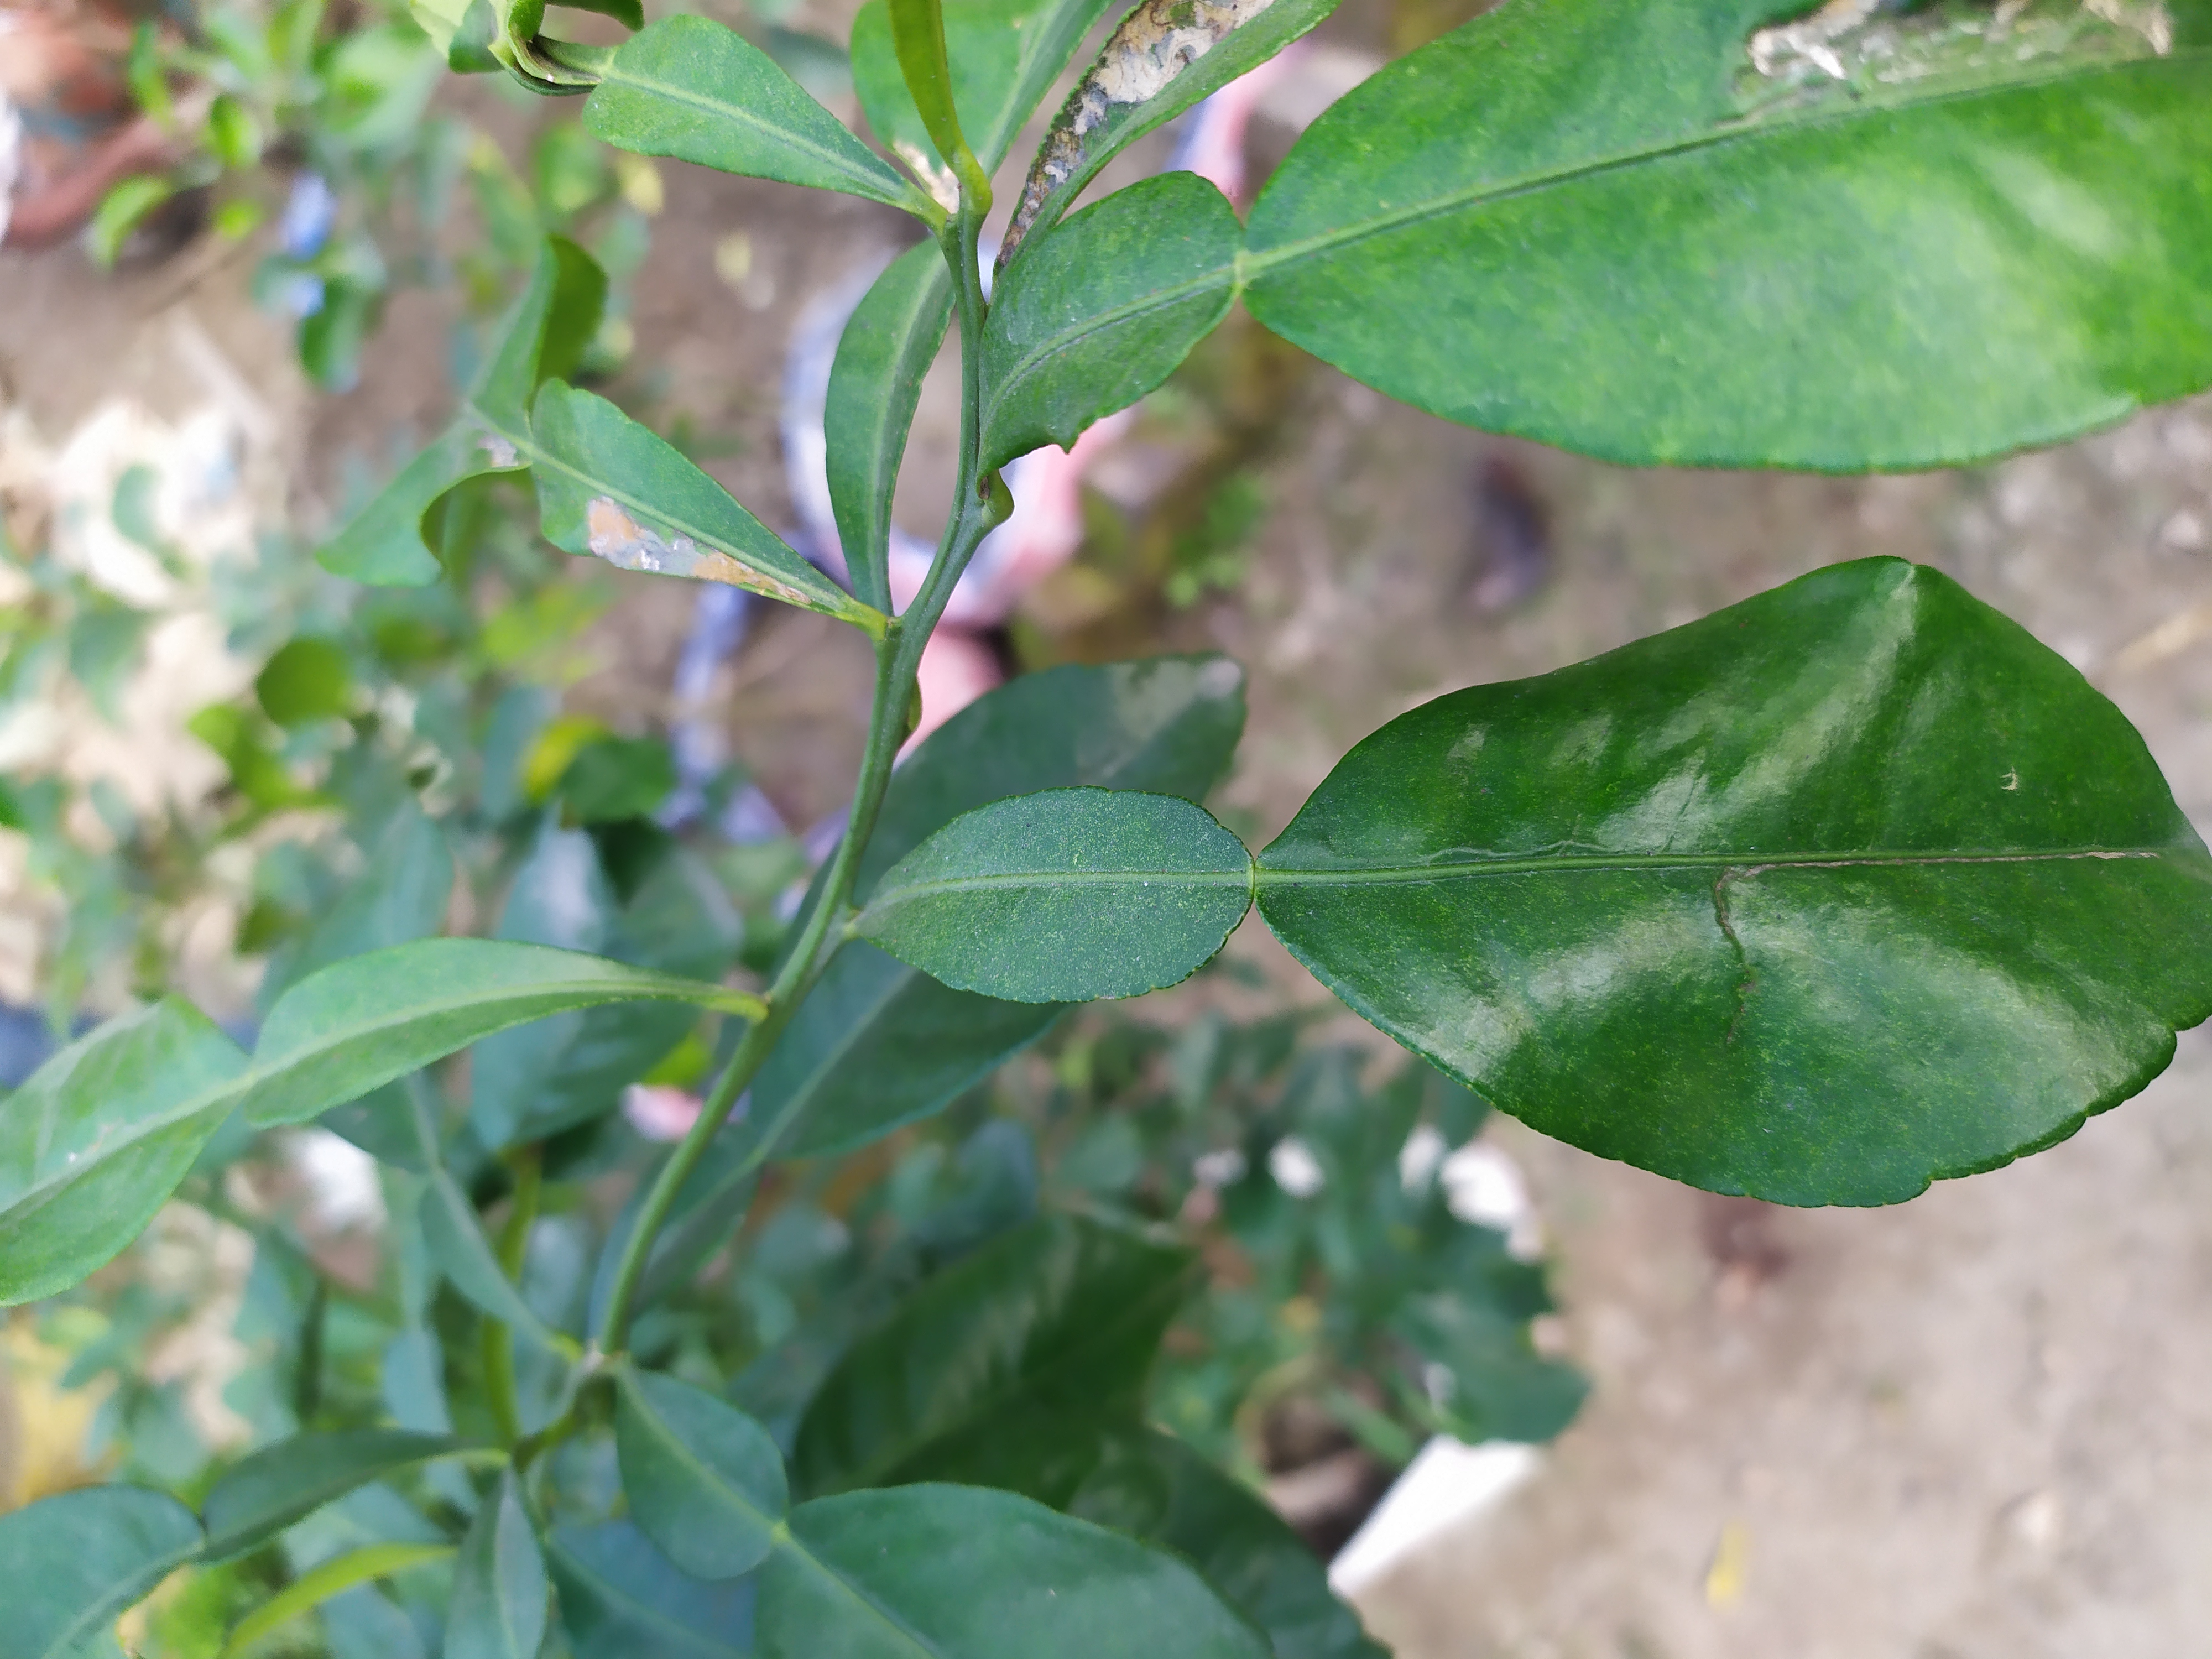
Mandarin leaf variety: Nagpuri